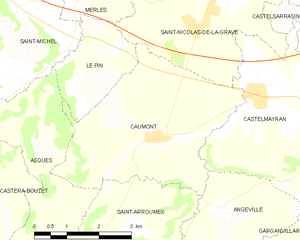
Carte des communes françaises Caumont